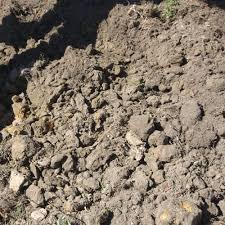
Soil type: Alluvial soil